Hash oil

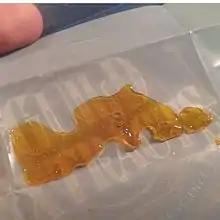
Hash oil produced using a hydrocarbon like butane in California, referred to as "shatter," due to its very thick and glass-like consistency

The oil may be further refined by 1) alkali washing, or removing the heavy aromatic carboxylic acids with antibiotic properties, which may cause heartburn, gallbladder and pancreas irritation, and resistance to hemp antibiotics; 2) conversion of CBD to THC. Process 1) consists of dissolving the oil in a non-polar solvent such as petroleum ether, repeatedly washing (saponifying) with a base such as sodium carbonate solution until the yellow residue disappears from the watery phase, decanting, and washing with water to remove the base and the saponified components (and evaporating the solvents). This process reduces the oil yield, but the resulting oil is less acidic, more easily digestible and much more potent (almost pure THC). Process 2) consists of dissolving the oil in a suitable solvent such as absolute ethanol containing 0.05% hydrochloric acid, and boiling the mixture for 2 hours.